Nemastomatales

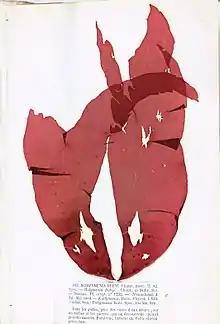
Nemastomatales

Nemastomatales is an order of red algae. It includes some members of the defunct order Cryptonemiales.